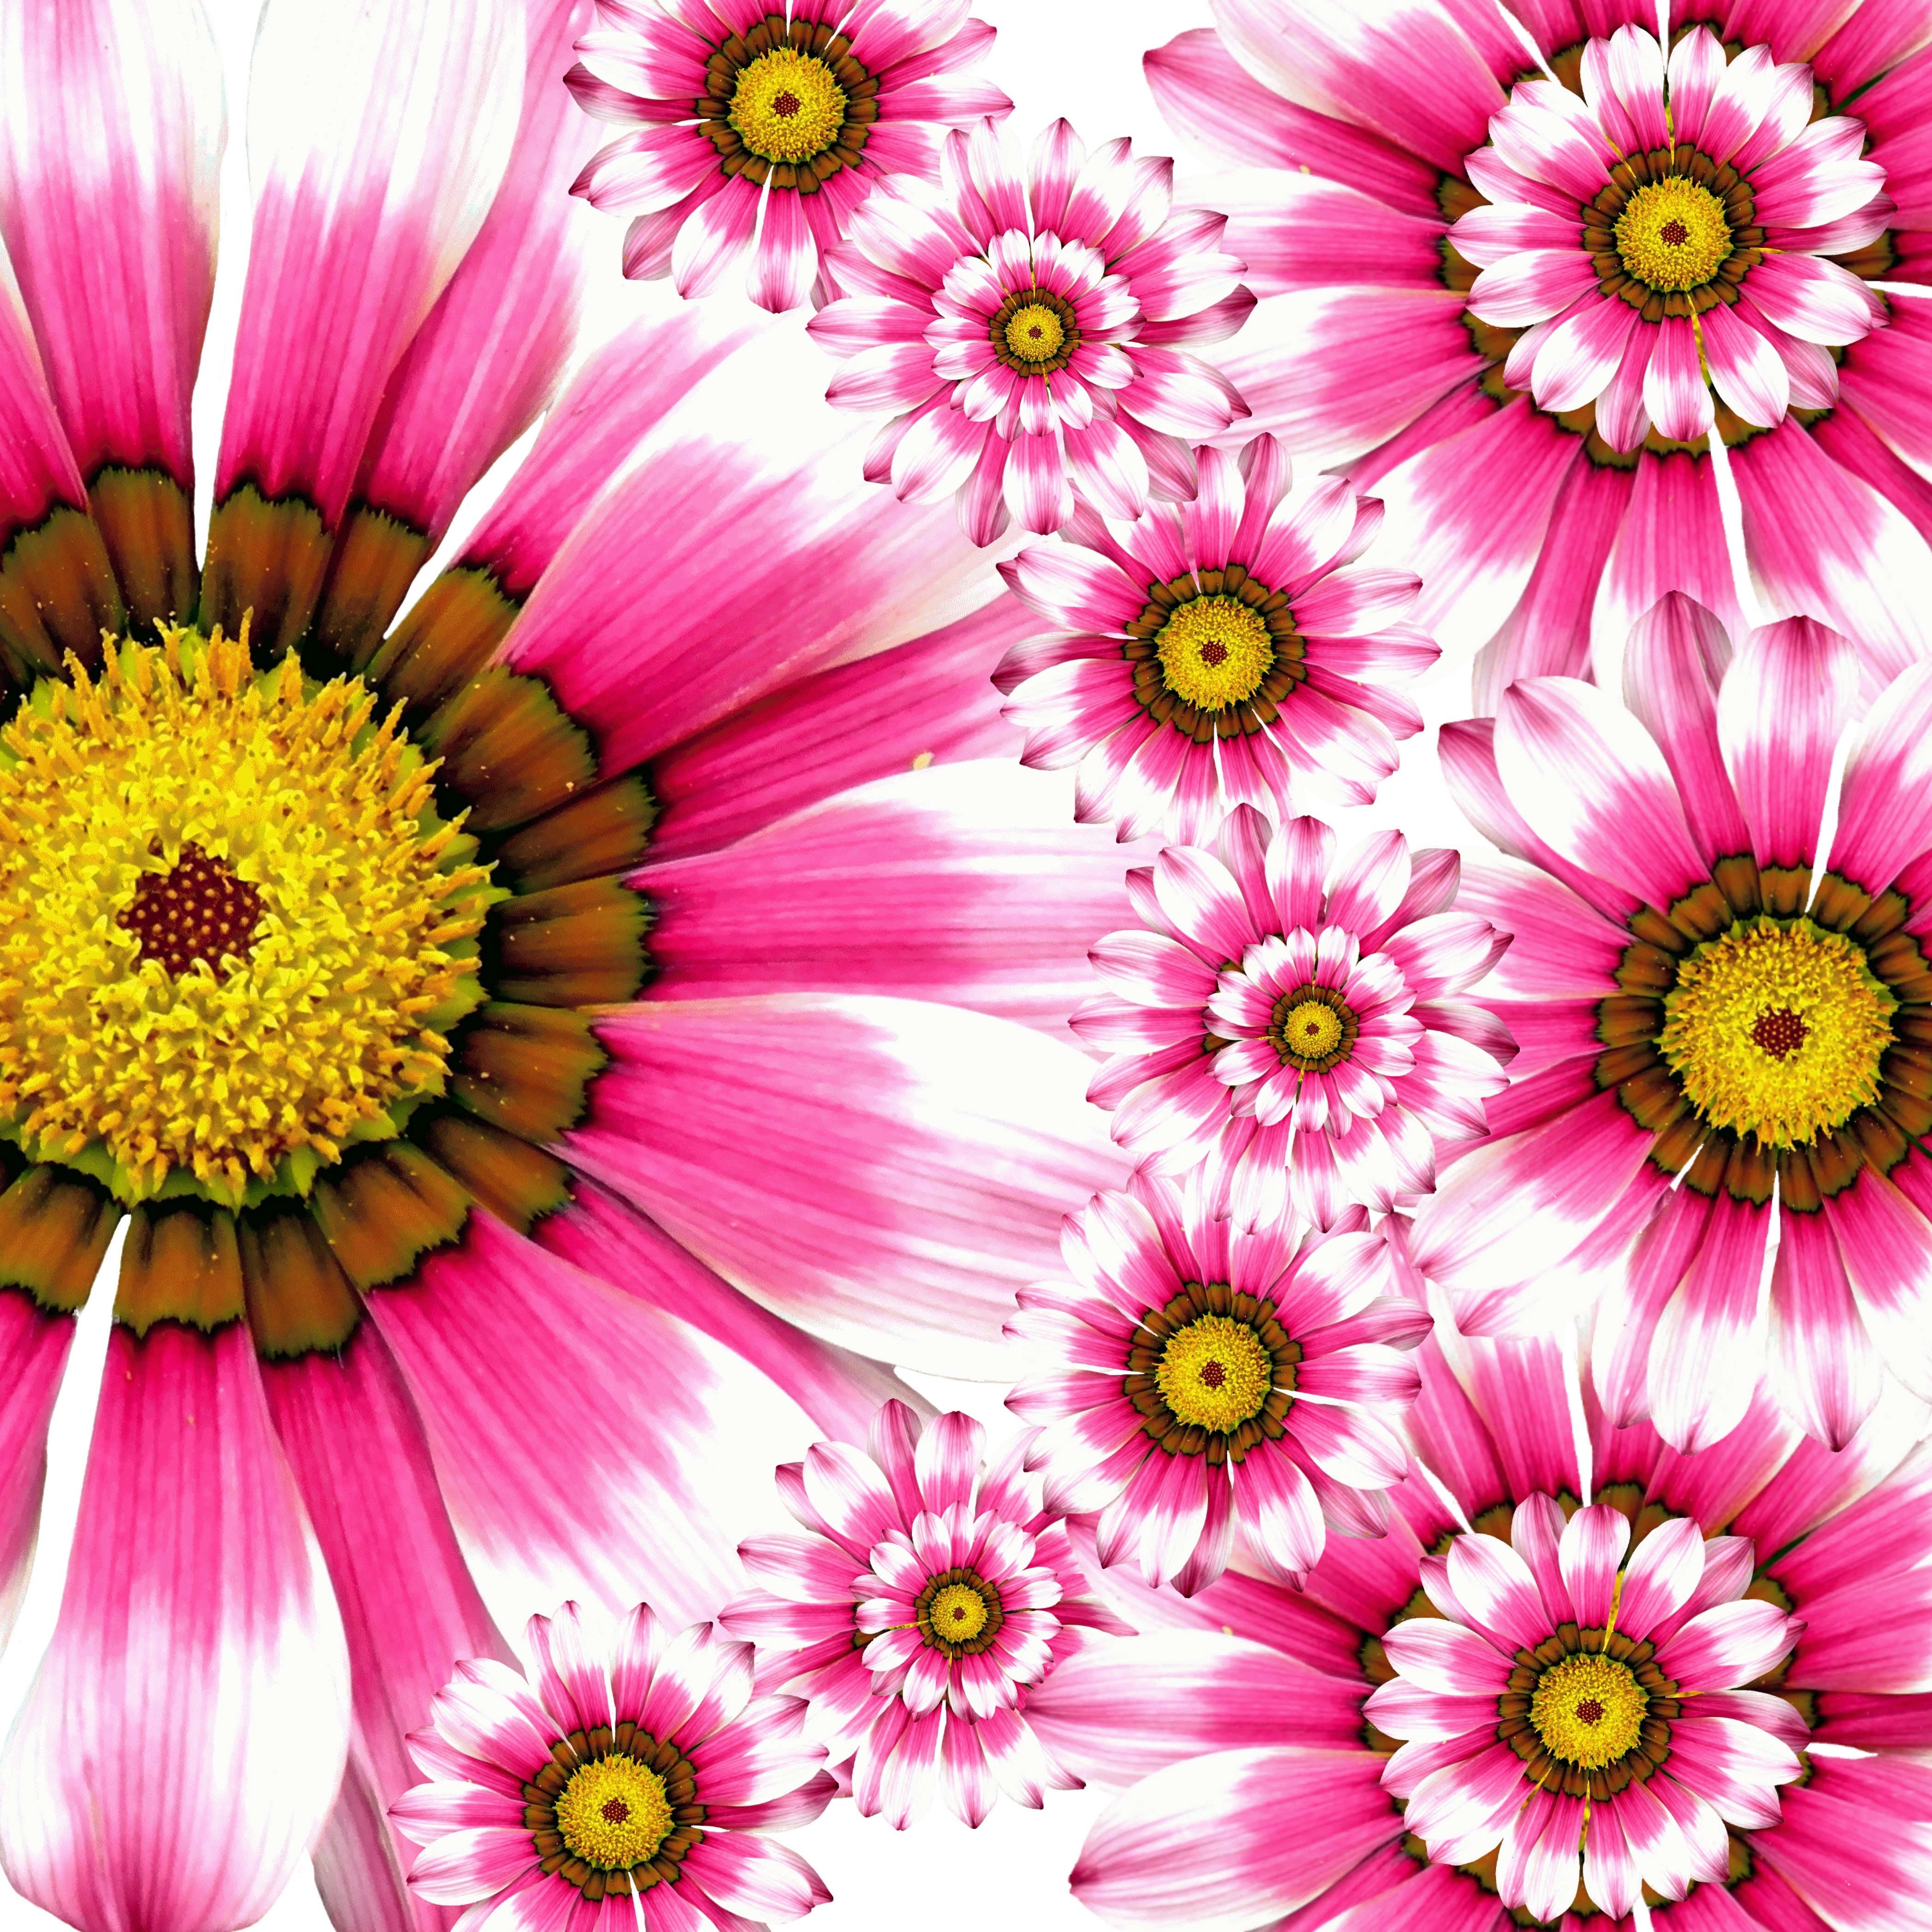
nature, blossom, plant, flower, petal, bloom, summer, daisy, garden, pink, flora, close up, art, illustration, collage, graphic, gerbera, floristry, macro photography, flowering plant, daisy family, summer flower, land plant, chrysanths, dorotheanthus bellidiformis